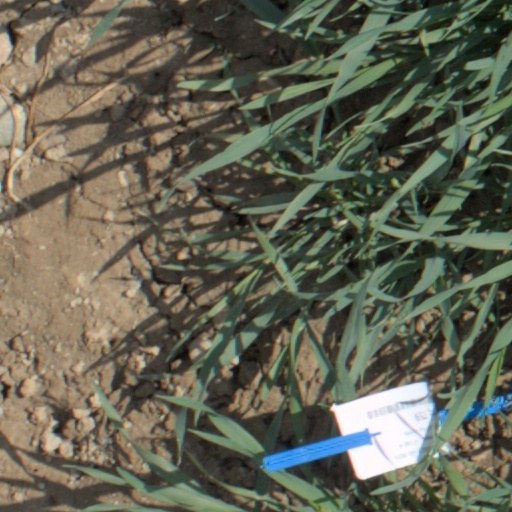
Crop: wheat